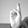
ASL letter: R